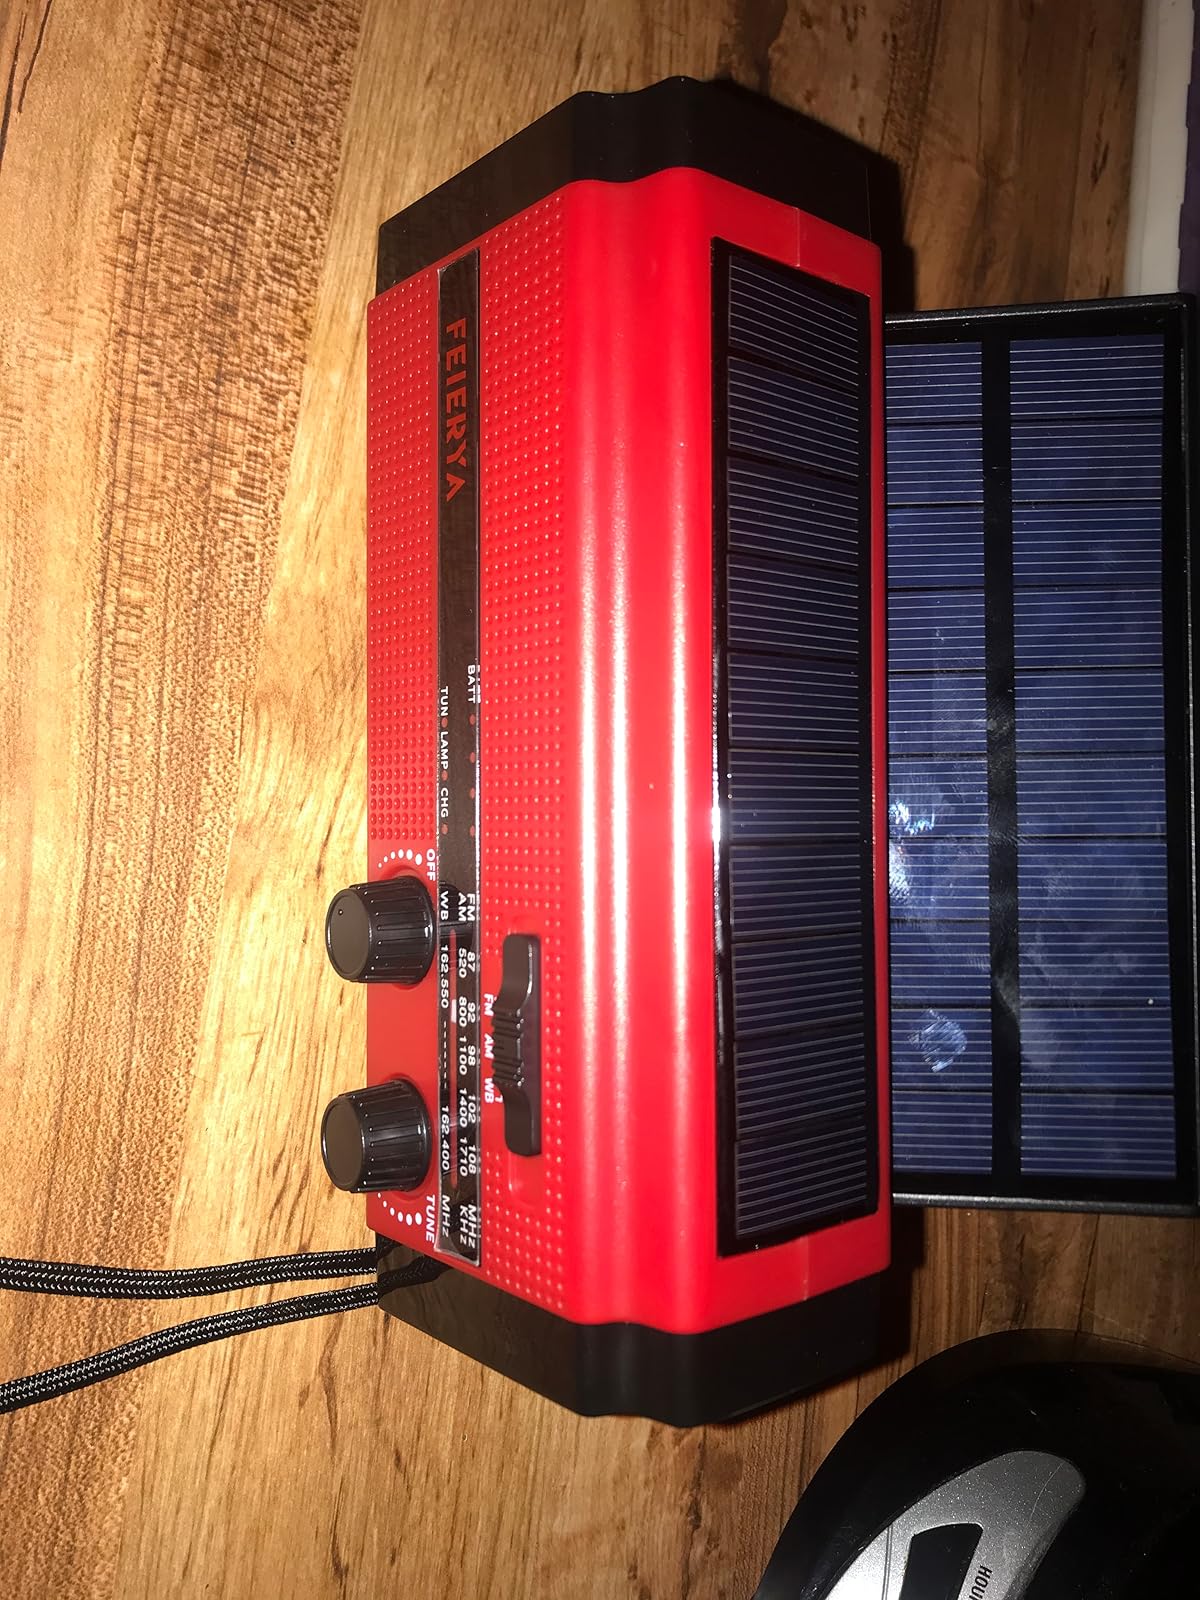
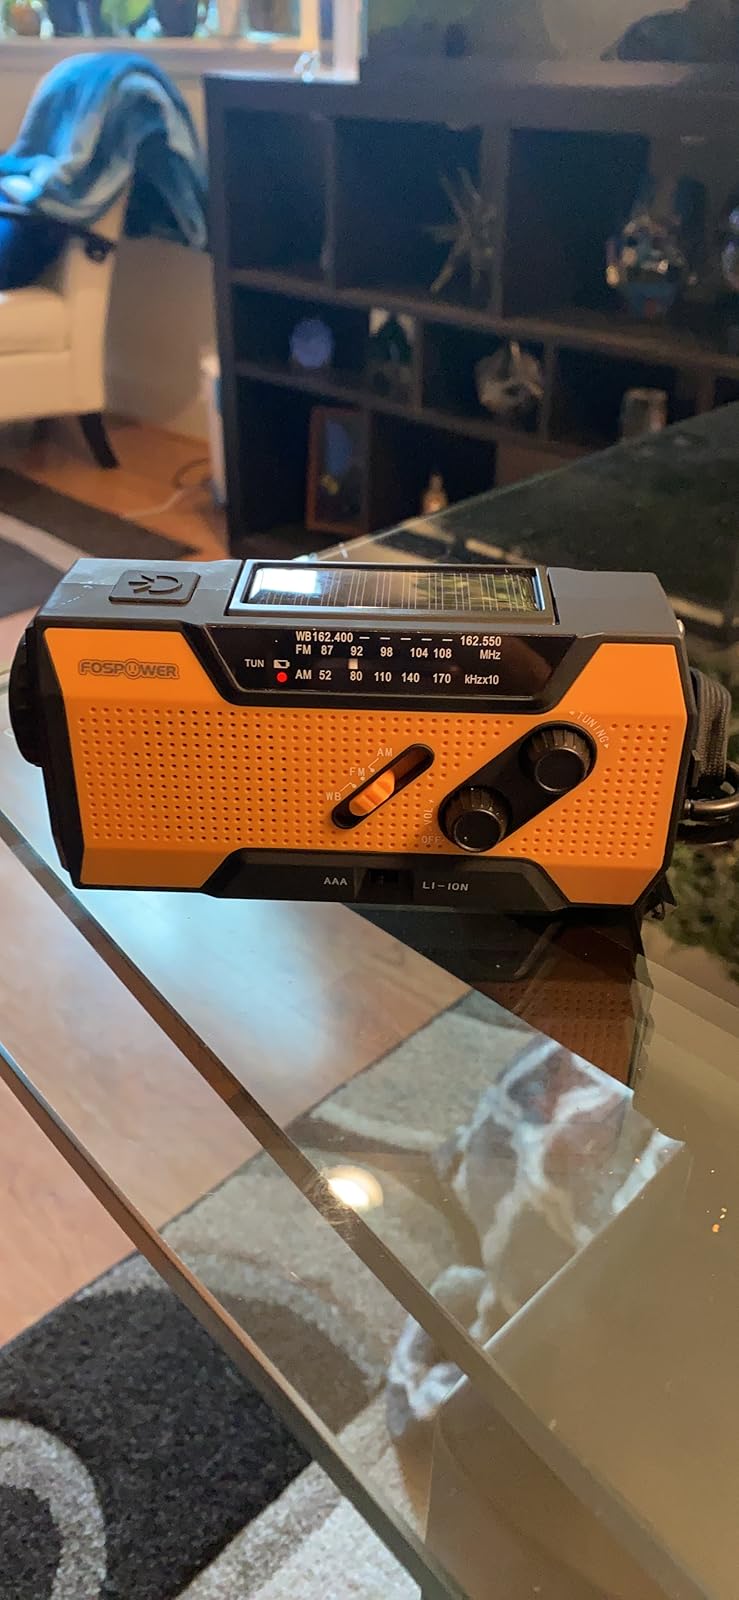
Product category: radio
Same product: no